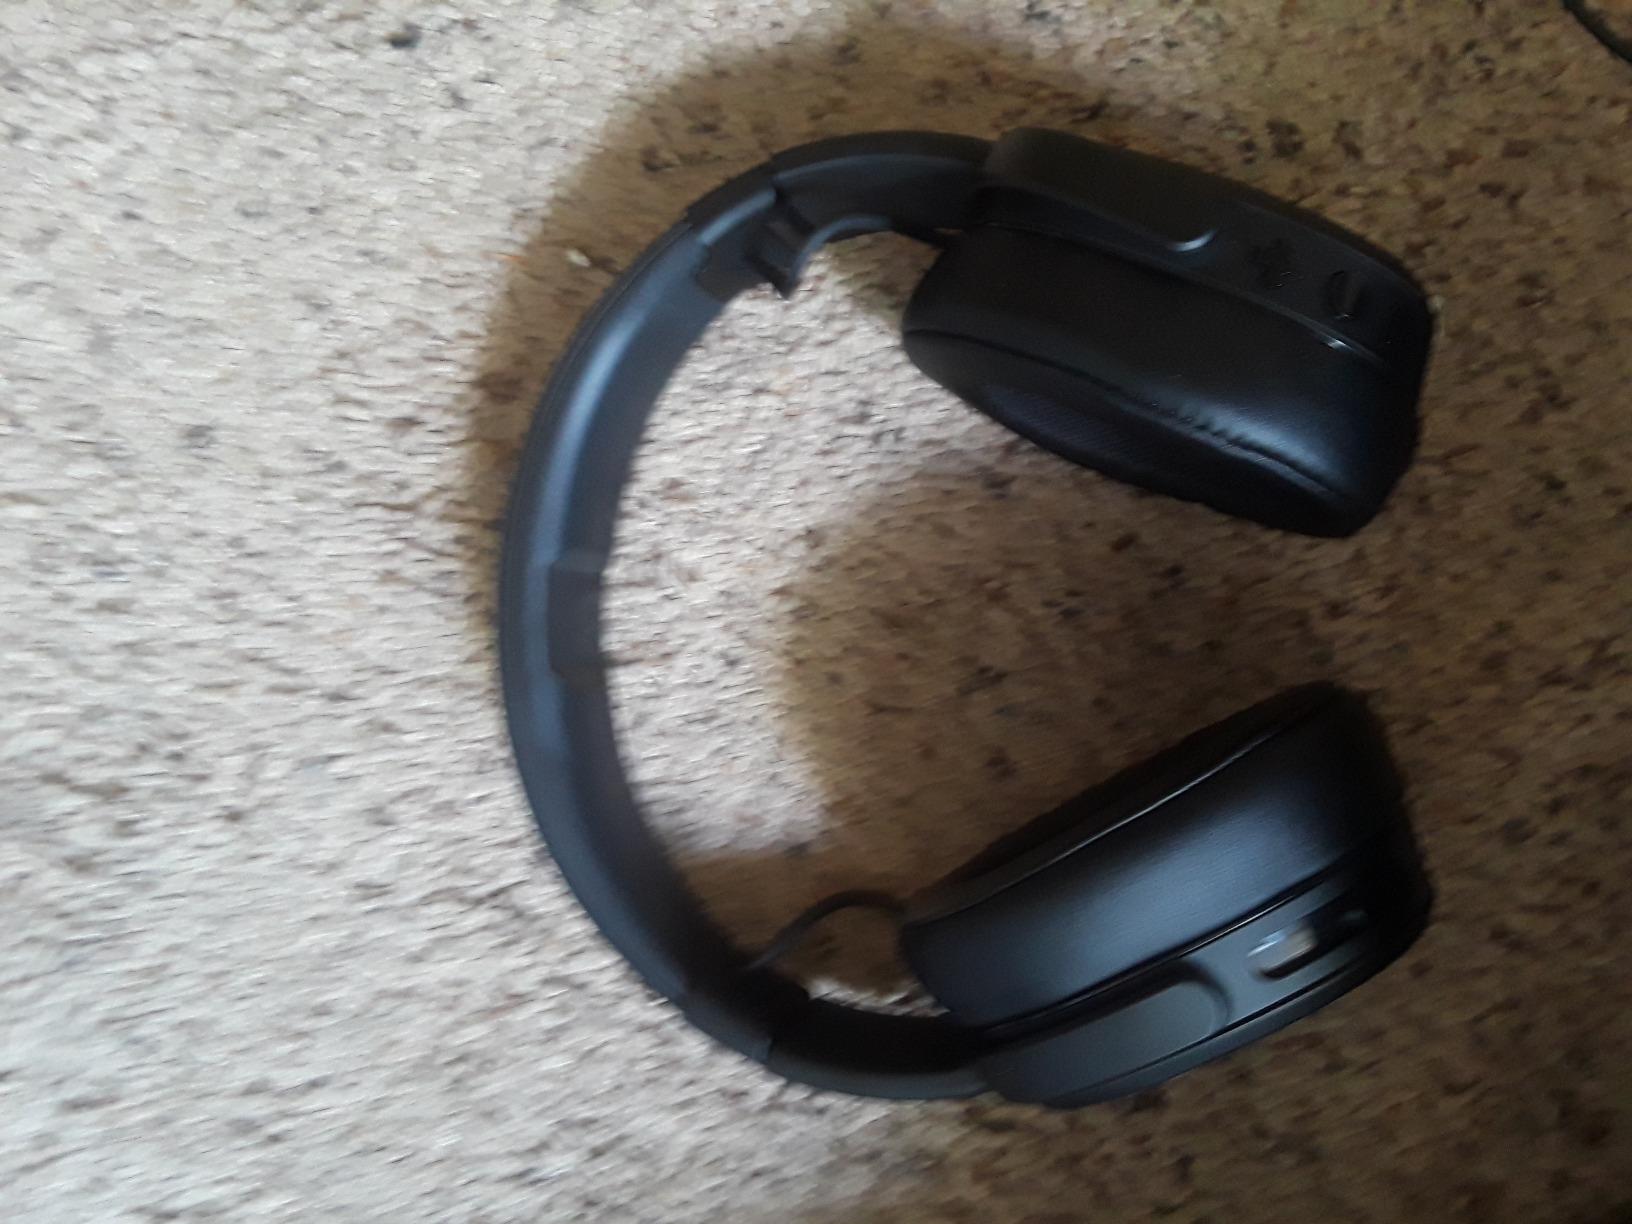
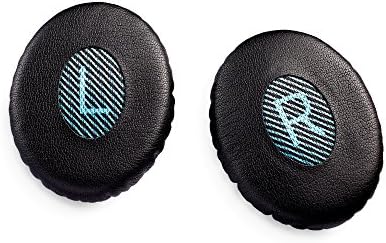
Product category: headphones
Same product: no